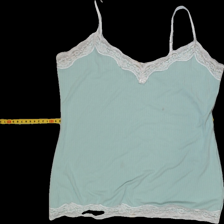
View: front
Type: Top
Category: Ladies
Brand: Not Applicable
Colors: Green
Material: 64% Poly 36% Cotton
Cut: Tight
Size: S
Season: Spring
Trend: No trend
Stains: Yes
Price range: <50
Recommended usage: Export